Benjamin N. Cardozo School of Law

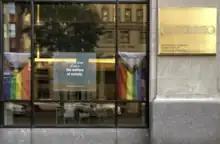
LGBTQ flag at Cardozo School of Law (2022)

Located on lower Fifth Avenue at the corner of 12th Street in New York City's Greenwich Village, Cardozo's urban campus is in a 19-story building, known as the Brookdale Center. A multimillion-dollar capital improvement plan took place in 2006. The addition of more space at the Brookdale Center also allowed for a larger and significantly enhanced library, new offices and clinic spaces, as well as a new and larger lobby, moot court room, and ground-floor seminar room. In addition, older classrooms were renovated. In fall 2006, the Greenberg Center for Student Life, given in honor of former Dean David Rudenstine, opened. This addition to Cardozo included a new student lounge and a café on the third floor. Also completed were several new seminar rooms, internal stairways between floors, and added windows.